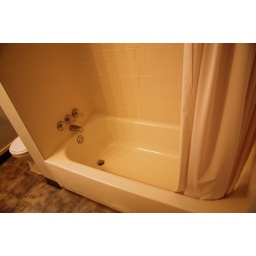
bathtub 1 in new house